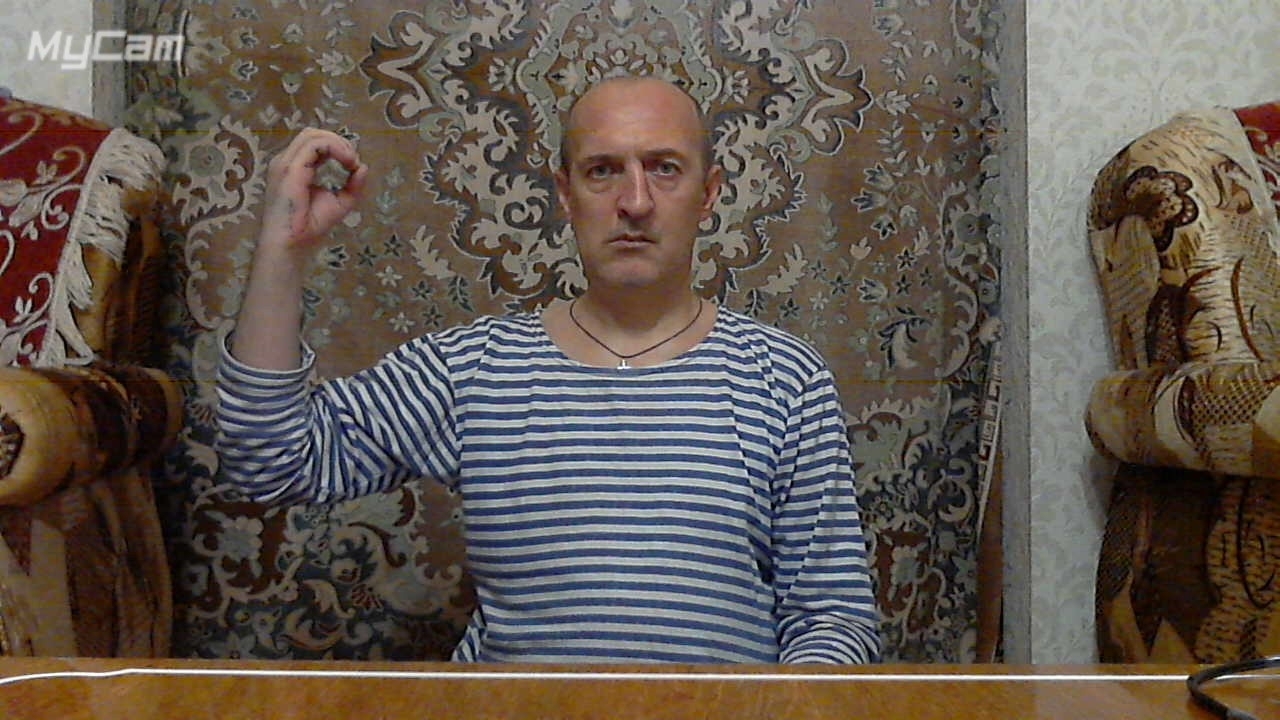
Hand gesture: grip